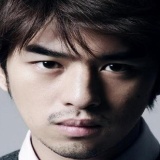
diễn viên Trần Bách Lâm